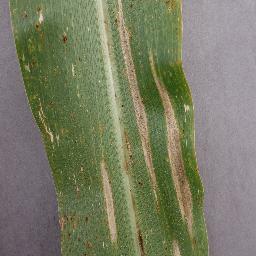
Label: Corn_(Maize)___Northern_Leaf_Blight